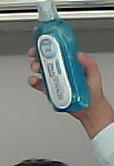
Product: sensodyne_mouthwash